Santo Stefano, Poggio alla Malva

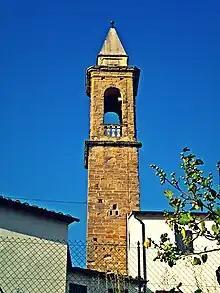

Santo Stefano is a Roman Catholic oratory or small church located on Via San Stefano #1 in the neighborhood of Poggio alla Malva, near the town of Carmignano, province of Prato, region of Tuscany, Italy.